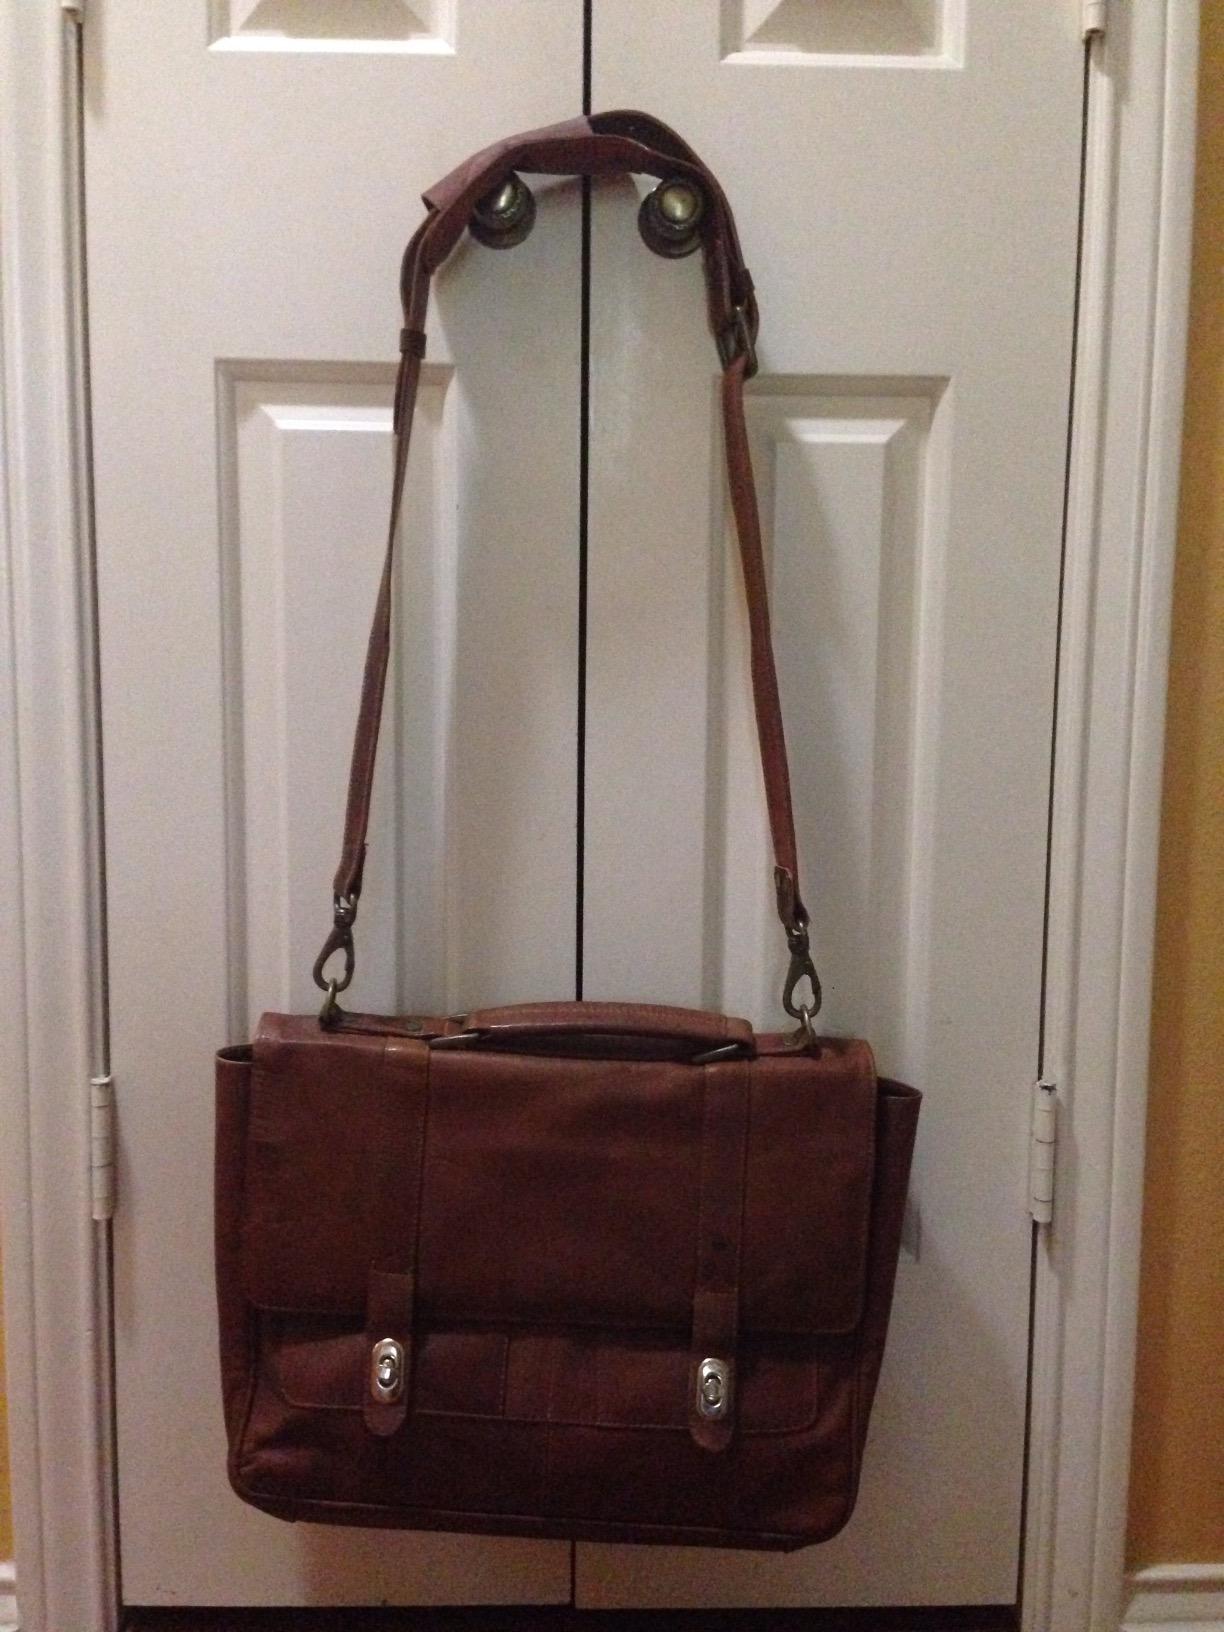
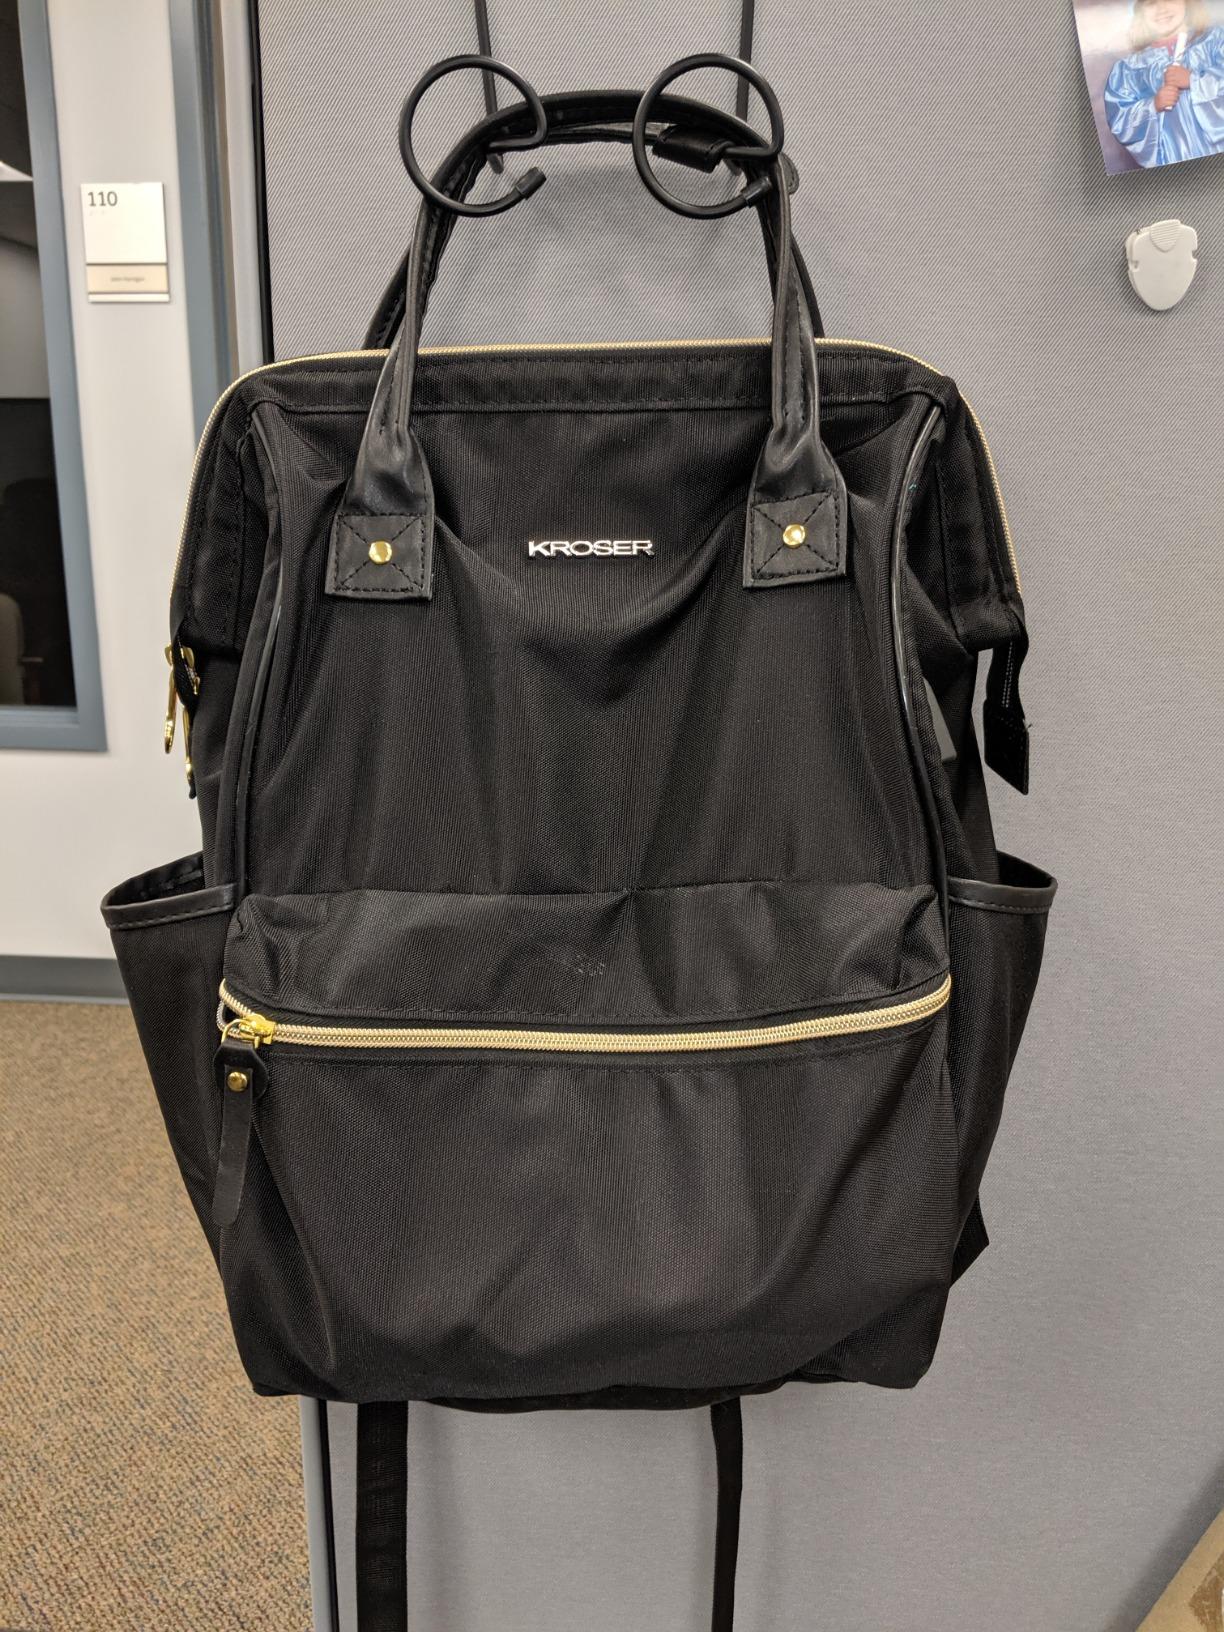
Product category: bag
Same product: no